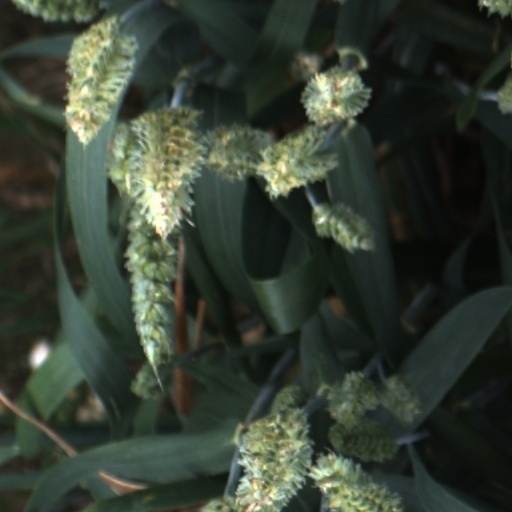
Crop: wheat